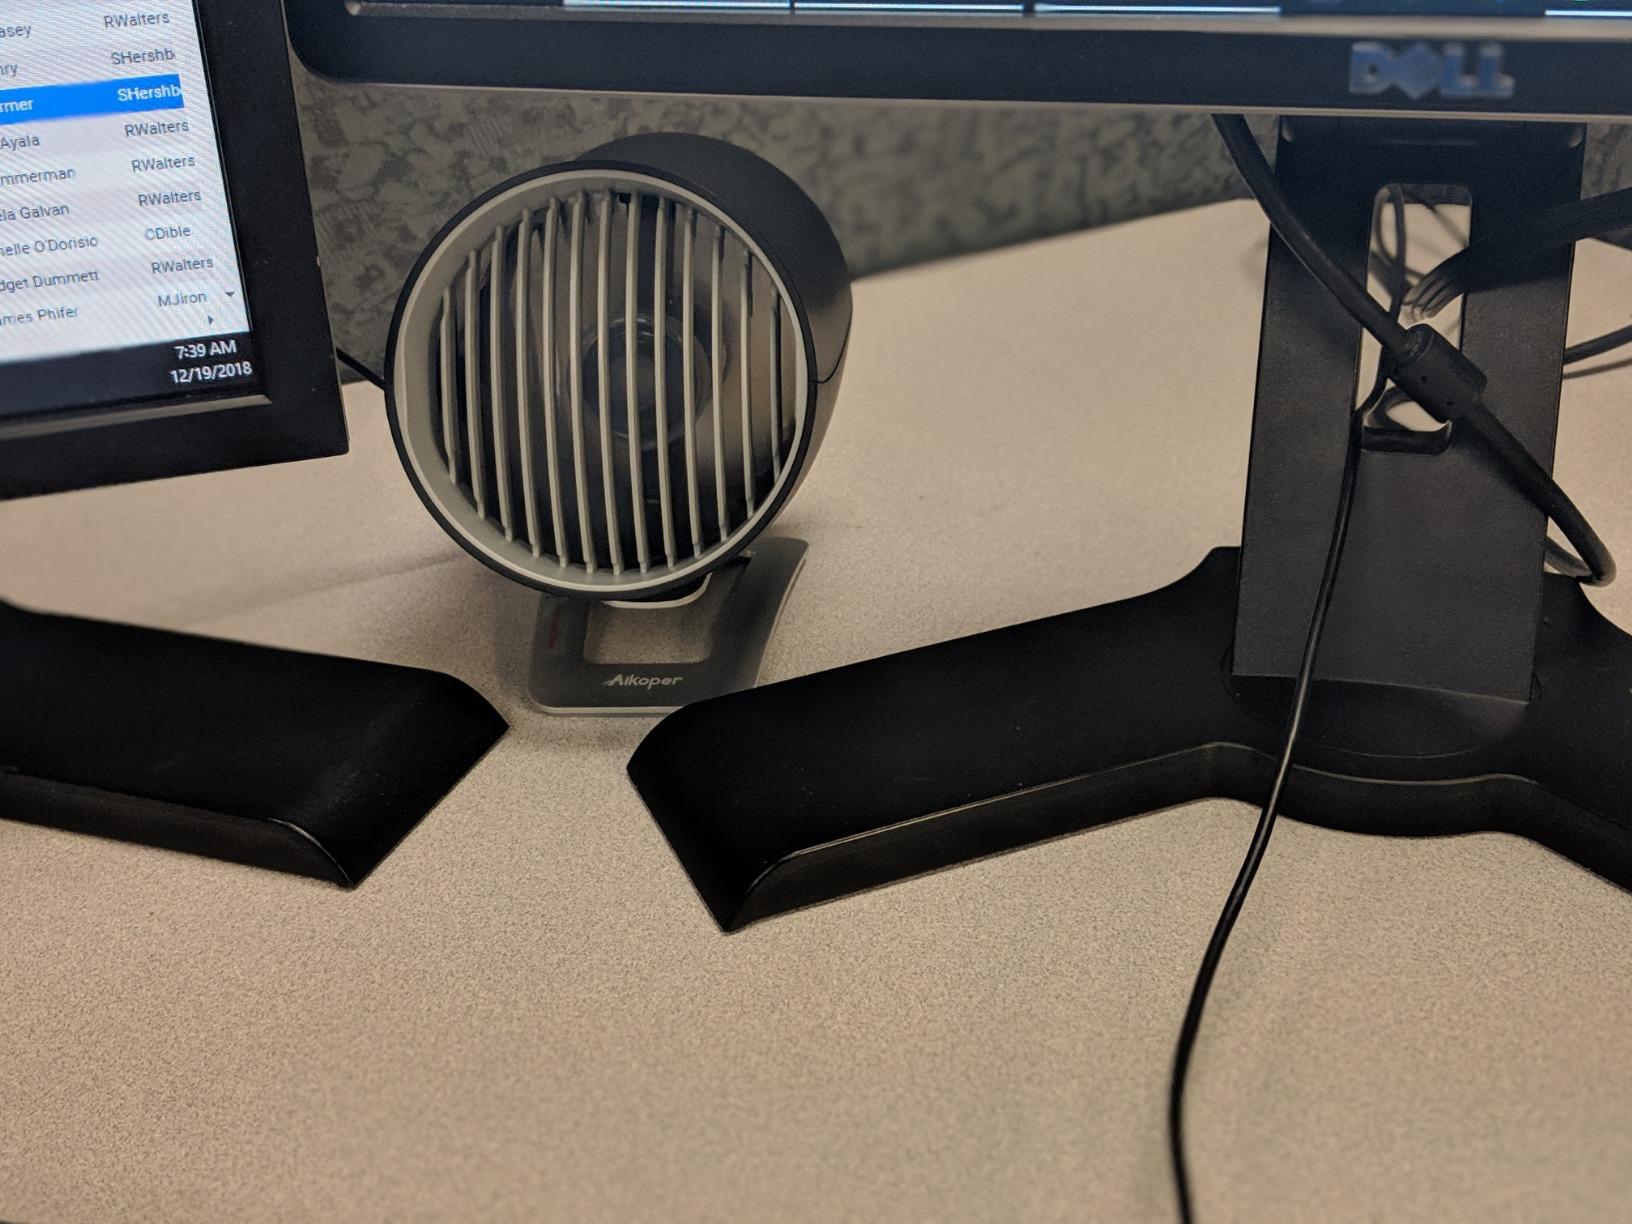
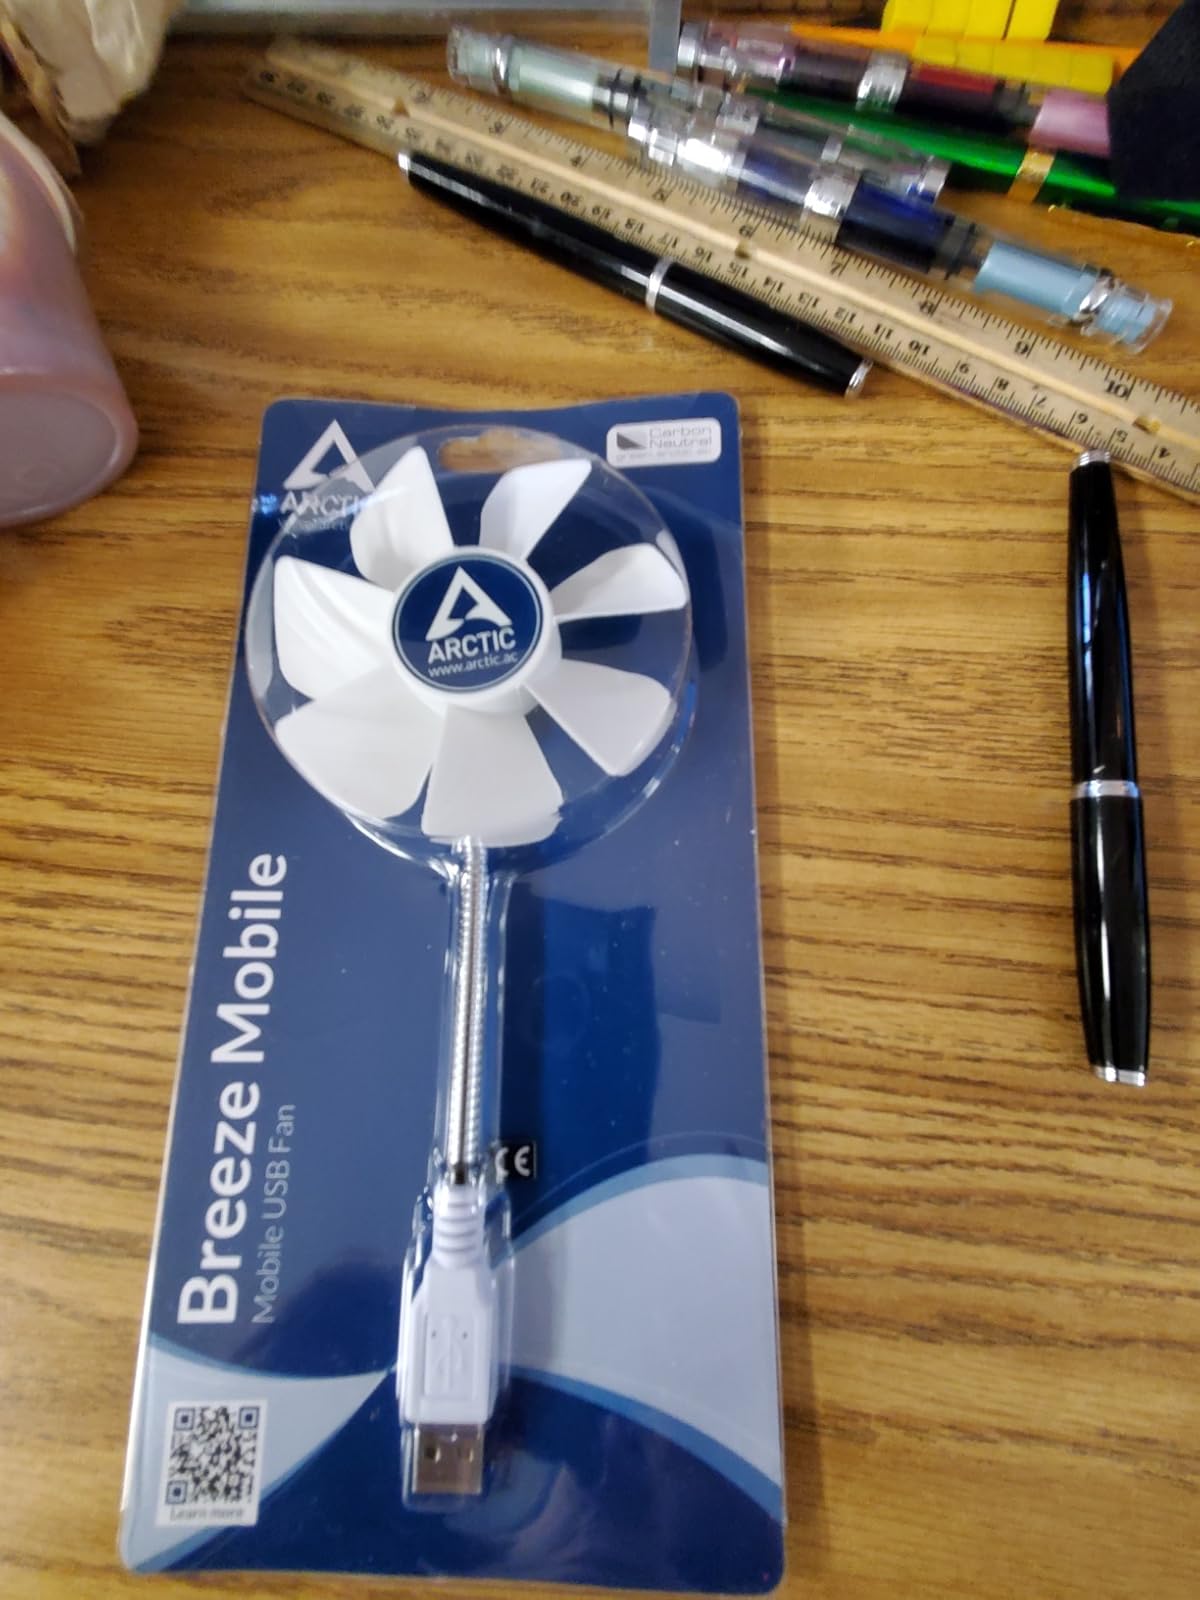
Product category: fan
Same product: no